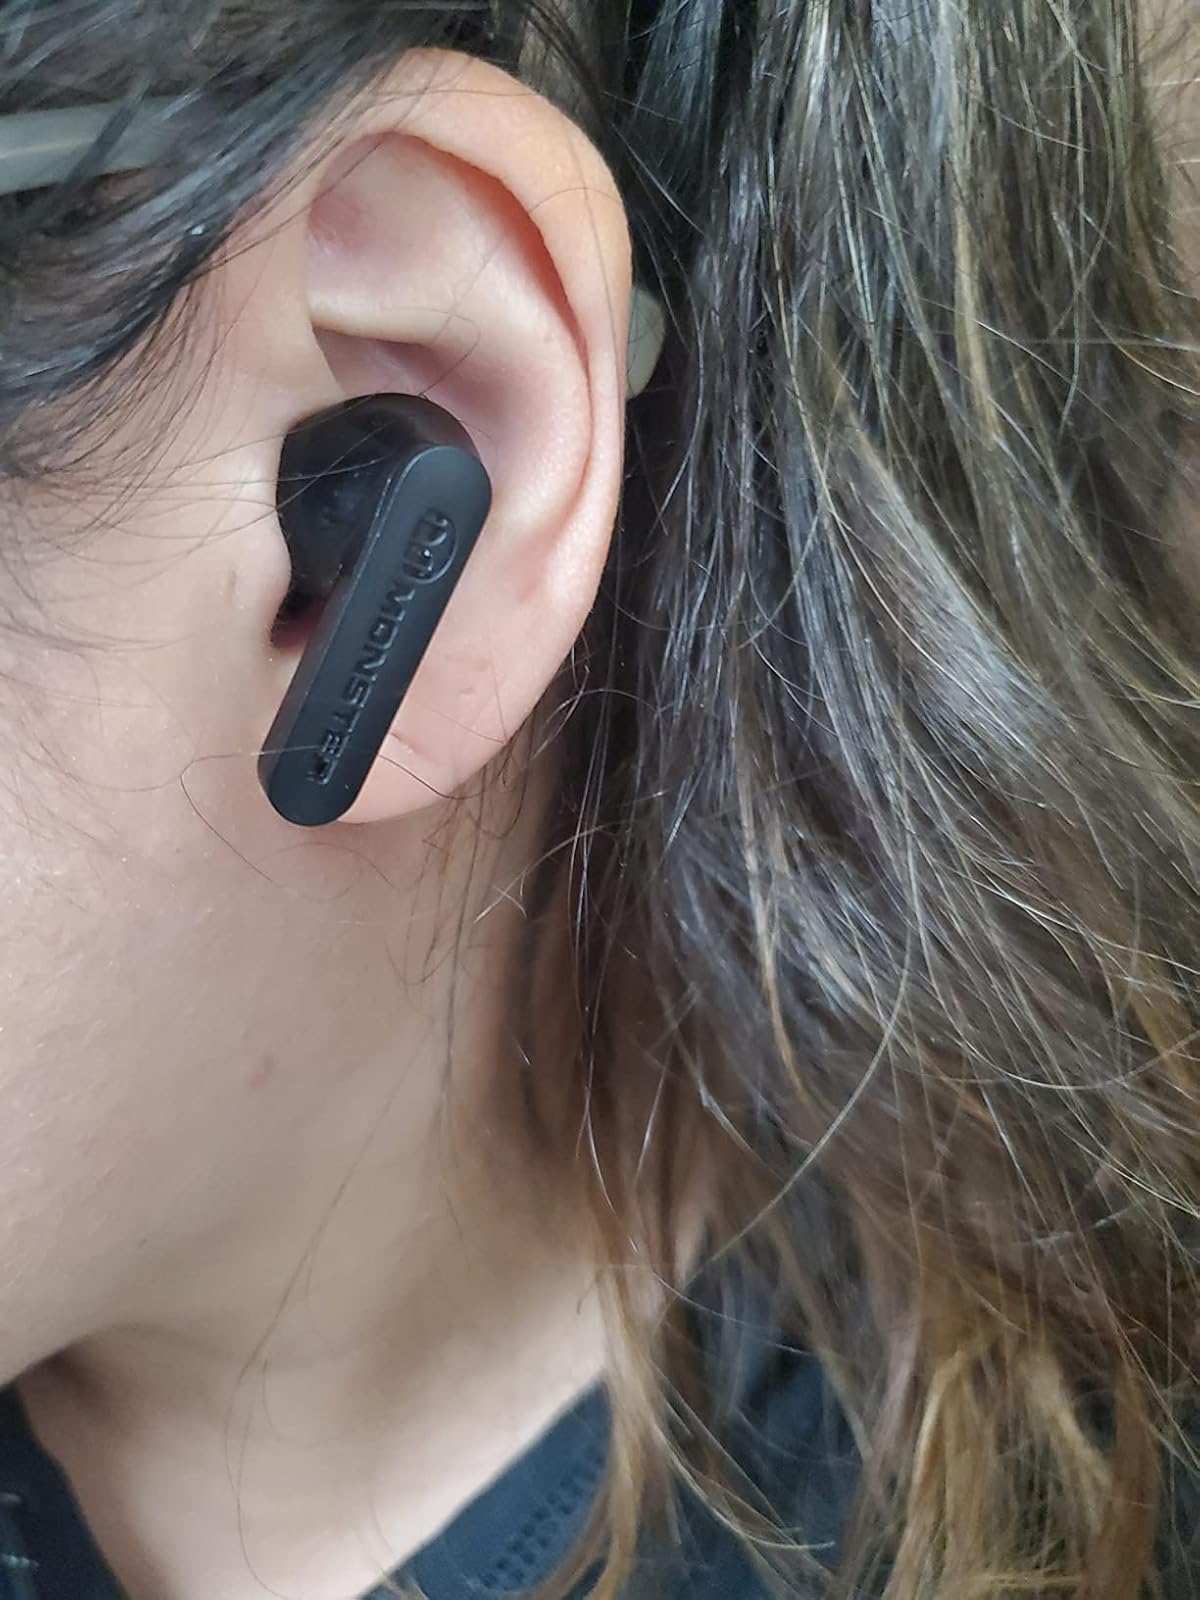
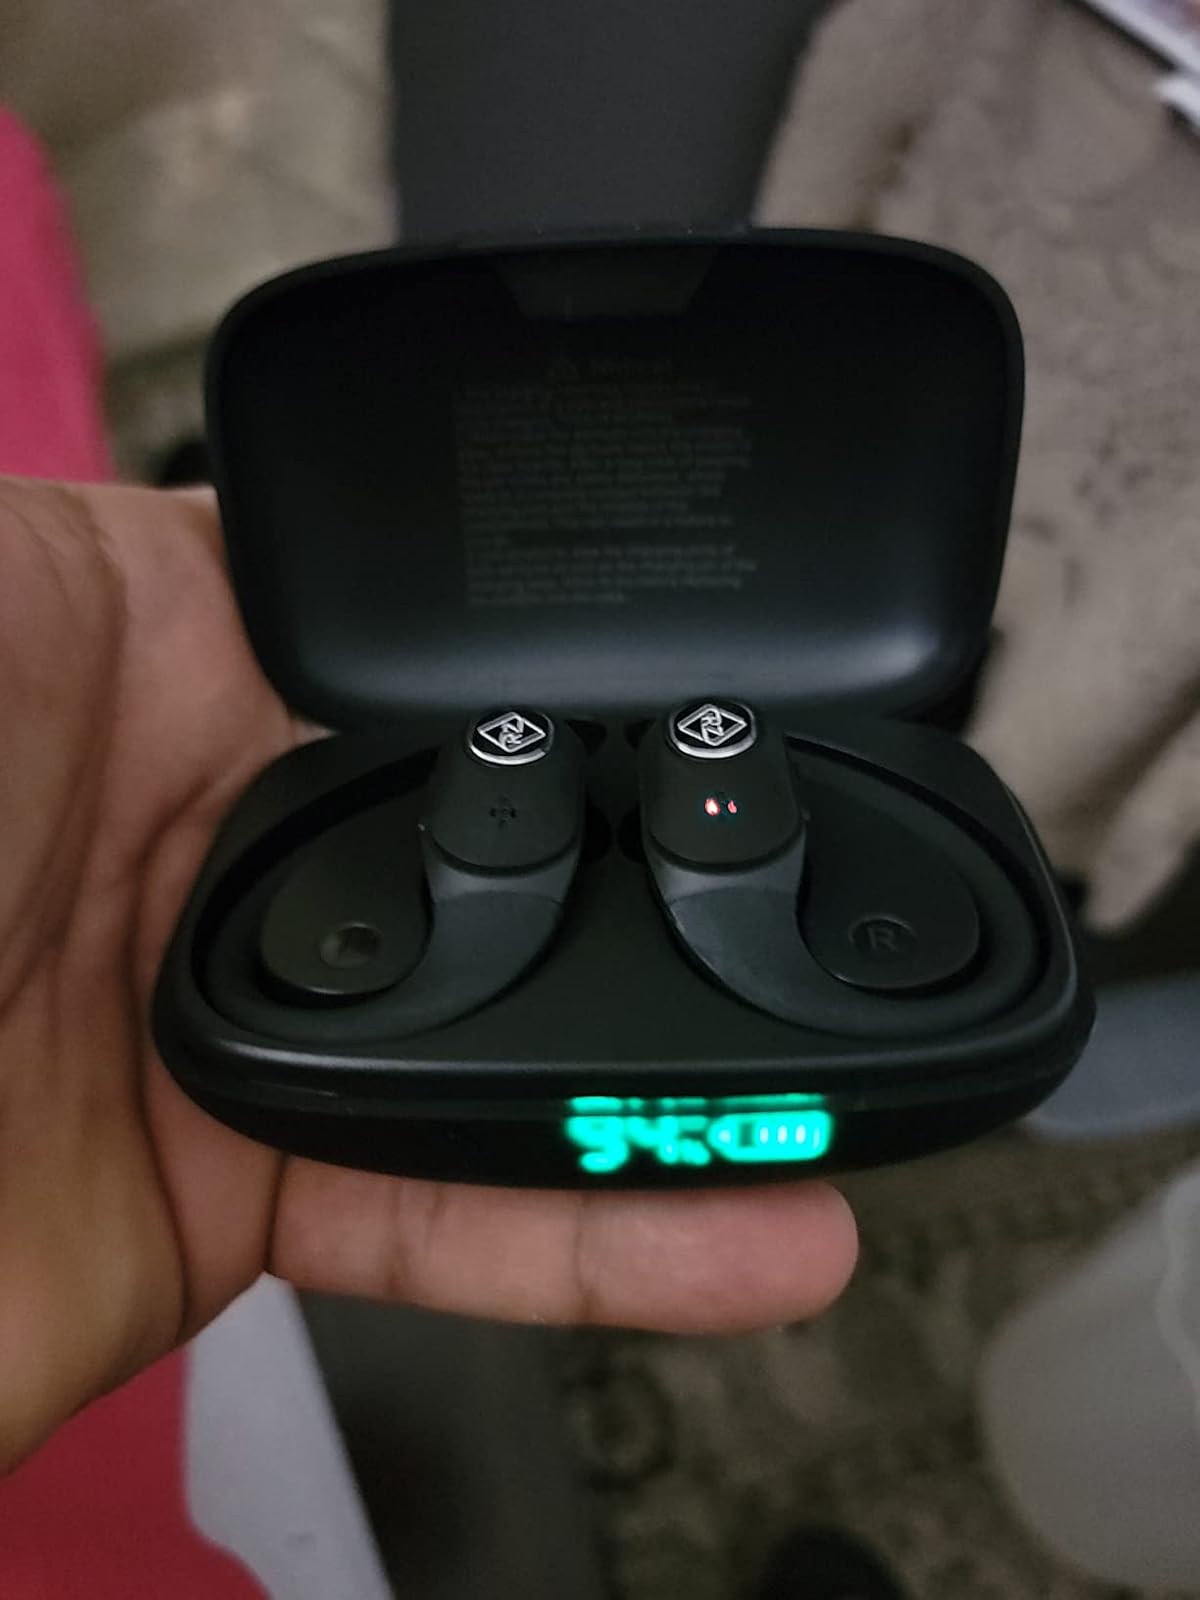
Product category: earbuds
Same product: no